Ramón Maximiliano Valdés

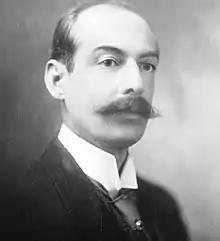

Ramón Maximiliano Valdés Arce (13 October 1867 in Penonomé, Coclé – 3 June 1918 in Panama City) was President of Panama from October 1, 1916 to June 3, 1918. He belonged to the Liberal Party. He died in office and was succeeded by the first presidential designate, Ciro Urriola.